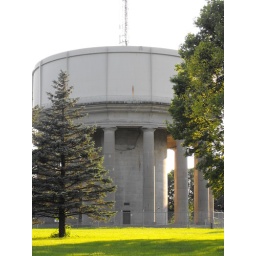
An old water tower in Des Moines, Iowa.